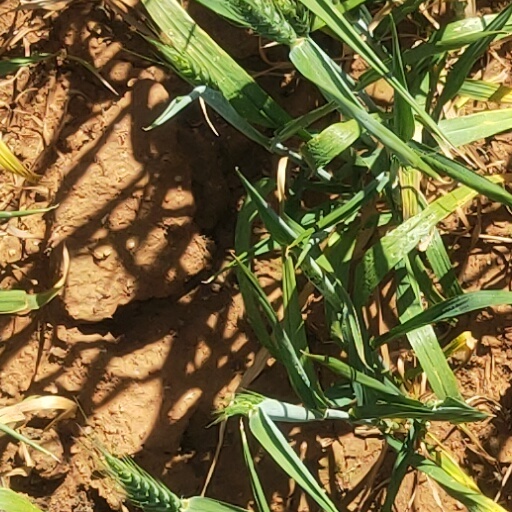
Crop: wheat